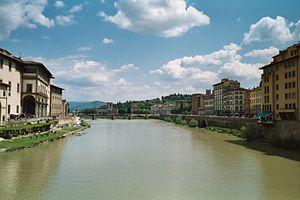
Le Lungarno est le nom donné aux quais le long du cours de l'Arno des villes qu'il traverse à Pise et à Florence.
Les Lungarni sont les quais qui bordent le centre historique de Florence le long du fleuve l'Arno.